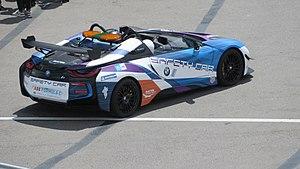
La Formule E, également connue sous son acronyme FE, est une catégorie de compétition automobile de type monoplace électrique réglementée par la Fédération internationale de l'automobile. La FE est la seule catégorie de monoplace actuellement en compétition équipée d'un moteur électrique.